Federal Army

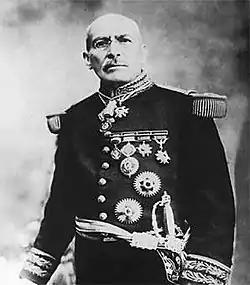
Victoriano Huerta (1850–1916), Mexican general, President of Mexico (1913–1914)

In April 1914 Huerta claimed his army had reached the size of 250,000 men, with 31 regiments of Rurales and 31,000 Militia. A more realistic assessment of his men by that July was 71,000, while U.S. observers said it was closer to 40,000. Specific numbers aside, the rapid expansion of the army had led to a deterioration in the quality of the average recruit, or more accurately, conscript. Huerta made an attempt to increase the size of the army by ordering a mass conscription ("leva"), of men on the streets by his press-gangs. Press-gangs would capture men as they left church or pull them from cinemas. Very few of the men under his command were volunteers and many deserted the army. Huerta tried improving morale by increasing pay in May 1913 by 50%. At the same time 382 military cadets were given commissions and attempts were made to increase the number of cadets in training.